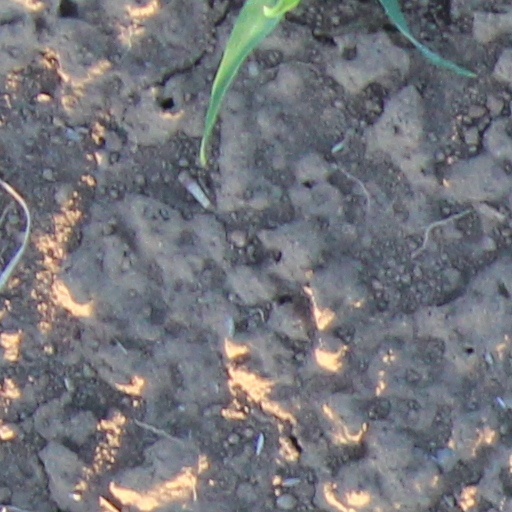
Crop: wheat